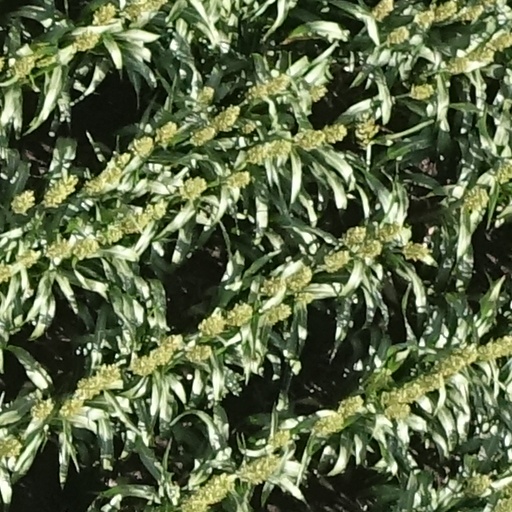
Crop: sorghum